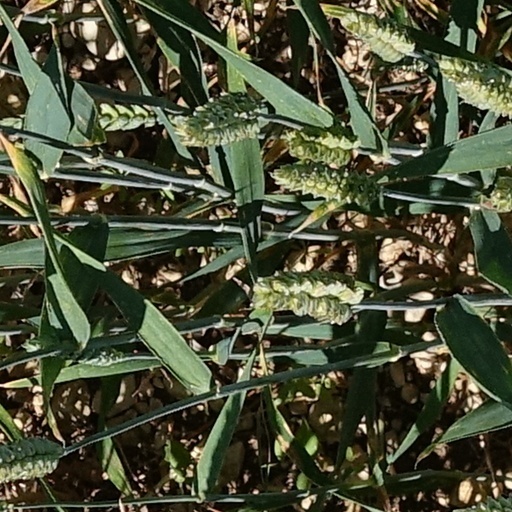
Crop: wheat